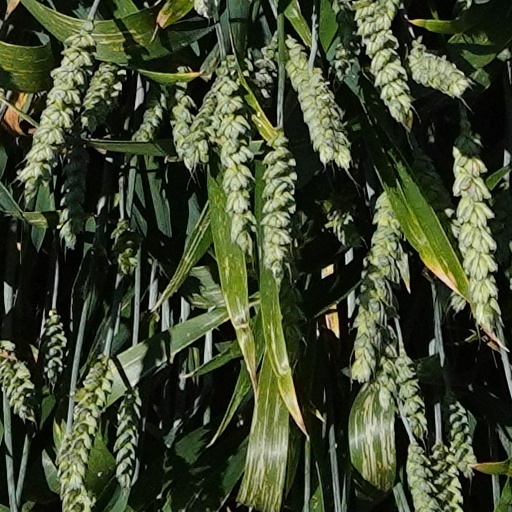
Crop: wheat